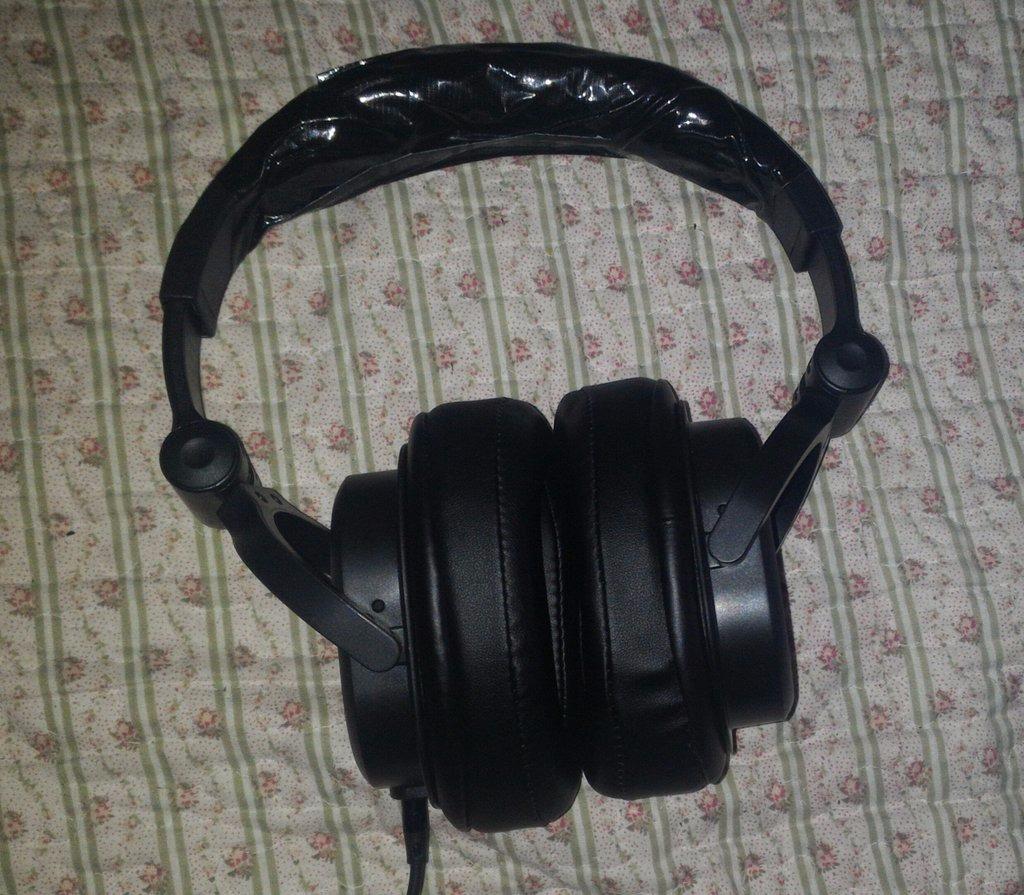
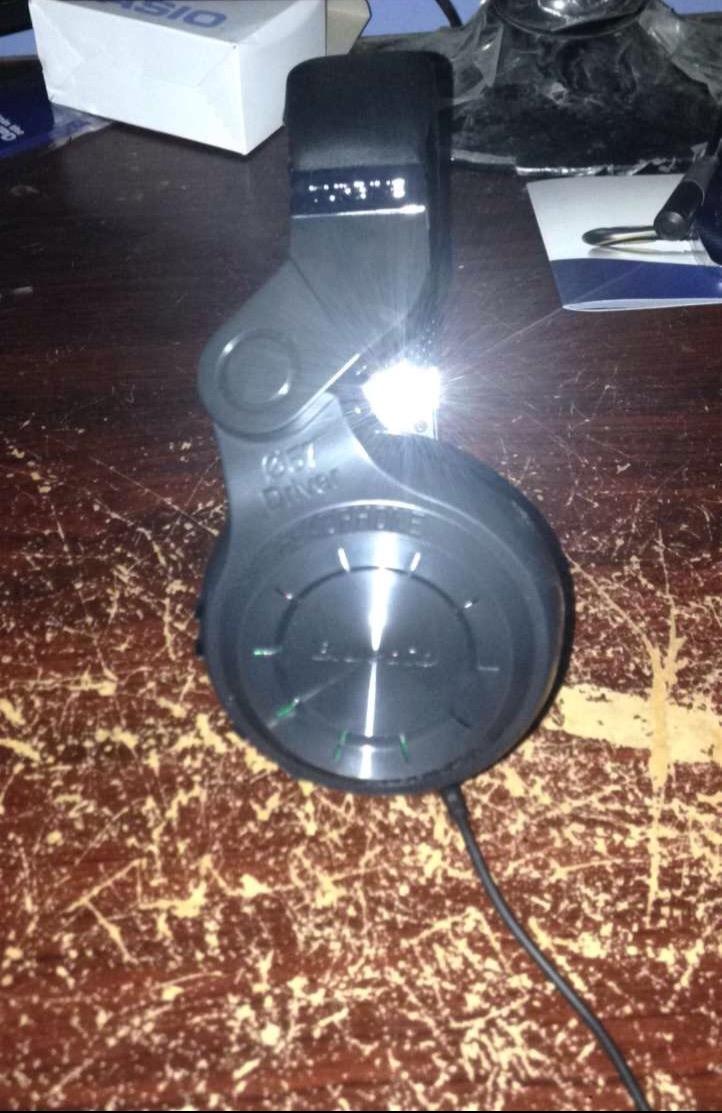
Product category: headphones
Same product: no